La manzana de oro

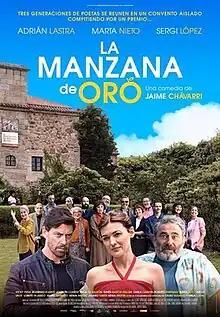
Theatrical release poster

La manzana de oro is a 2022 Spanish-Portuguese comedy film directed by Jaime Chávarri from a screenplay by José Ángel Esteban and Chávarri based on the novel "Ávidas pretensiones" by Fernando Aramburu. Its cast is led by Adrián Lastra, Marta Nieto, and Sergi López.